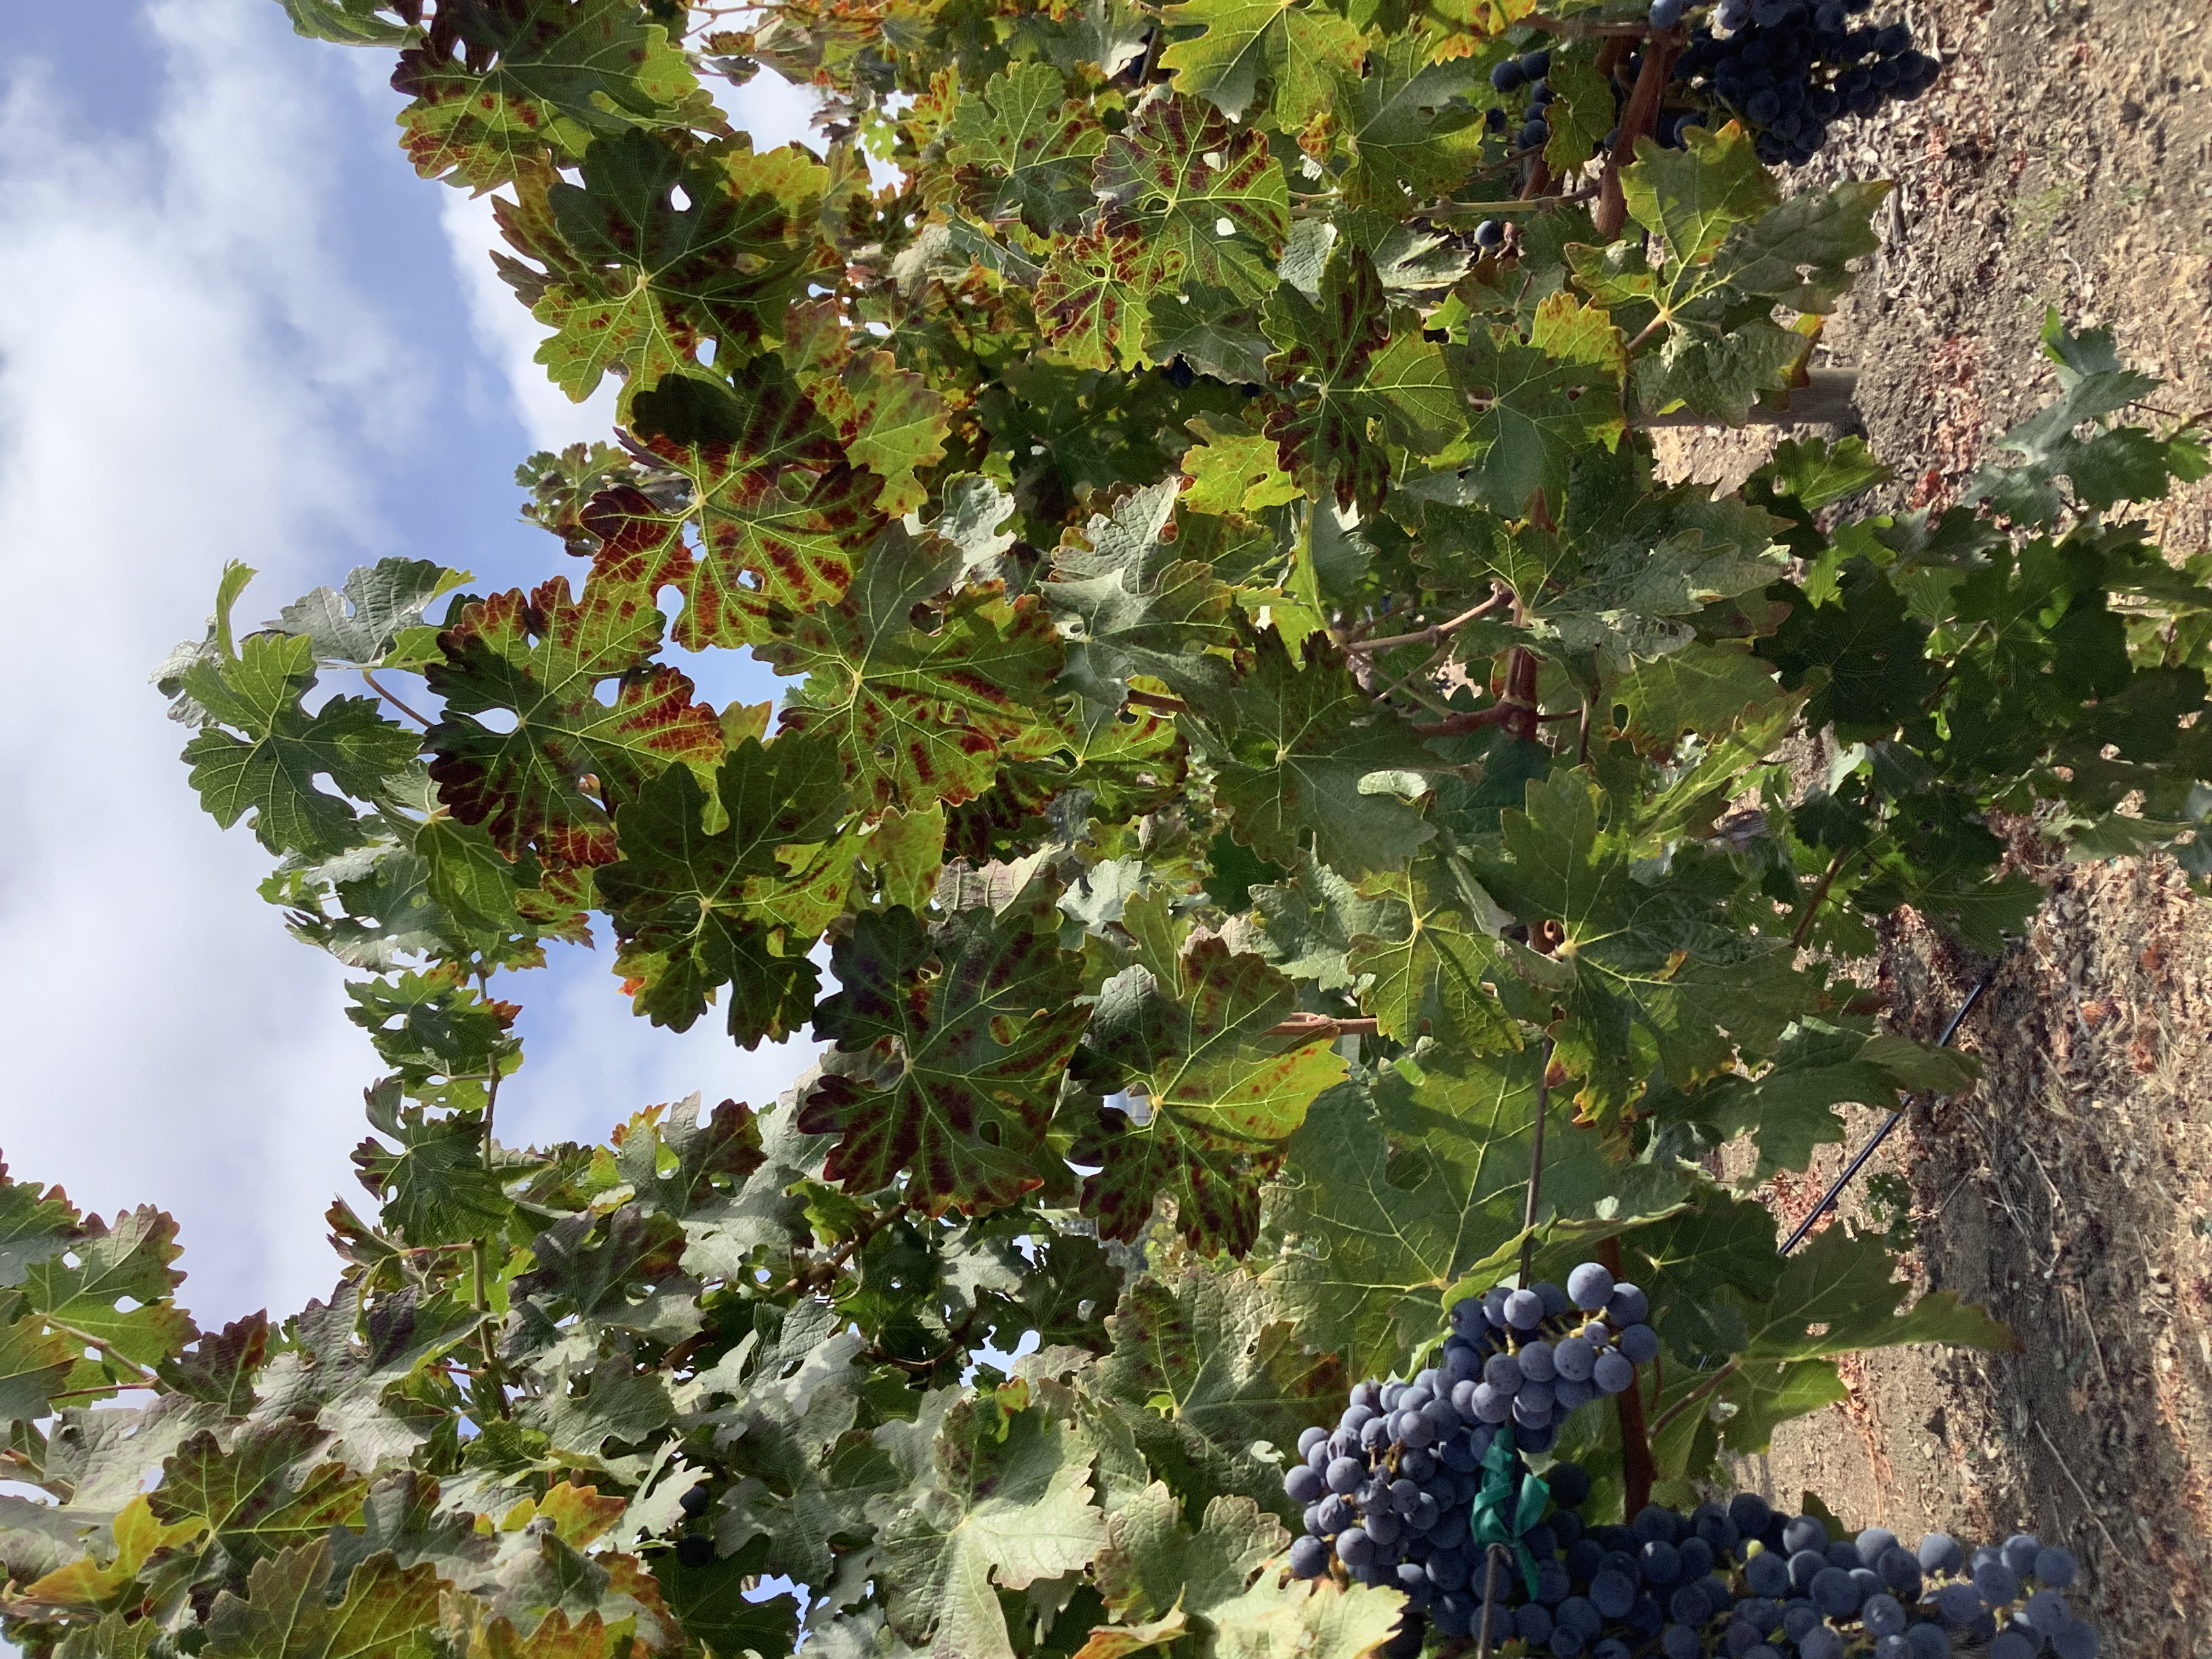
Label: Leafroll 3